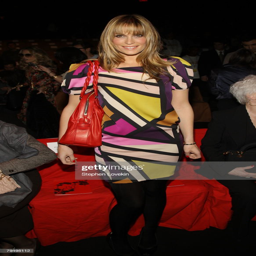
actor attends the fall fashion show during fall at the tent .